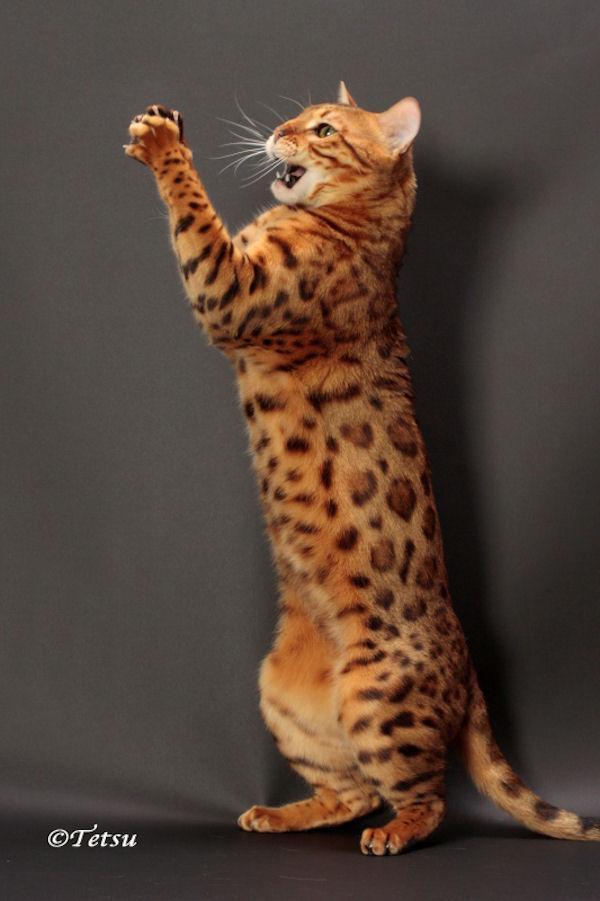
Bengal